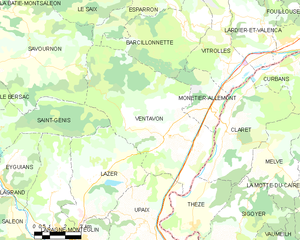
Carte des communes françaises: Ventavon